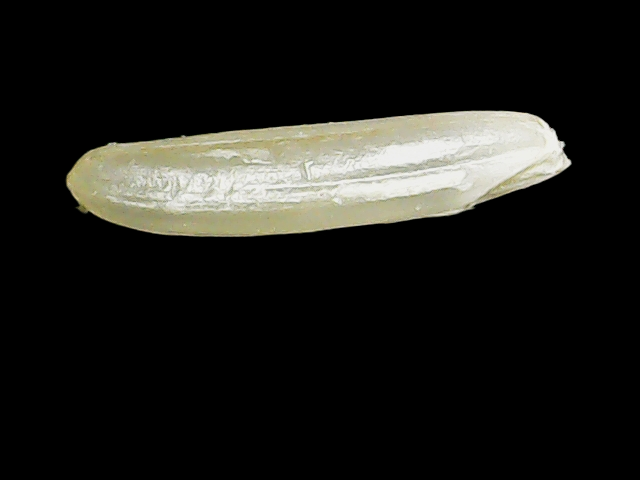
Rice variety: Binadhan25